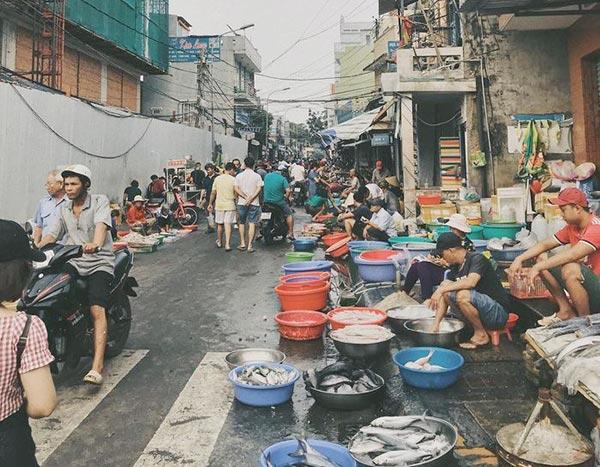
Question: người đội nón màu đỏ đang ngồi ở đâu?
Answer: sau lưng người đội nón màu đen tại quầy bán cá